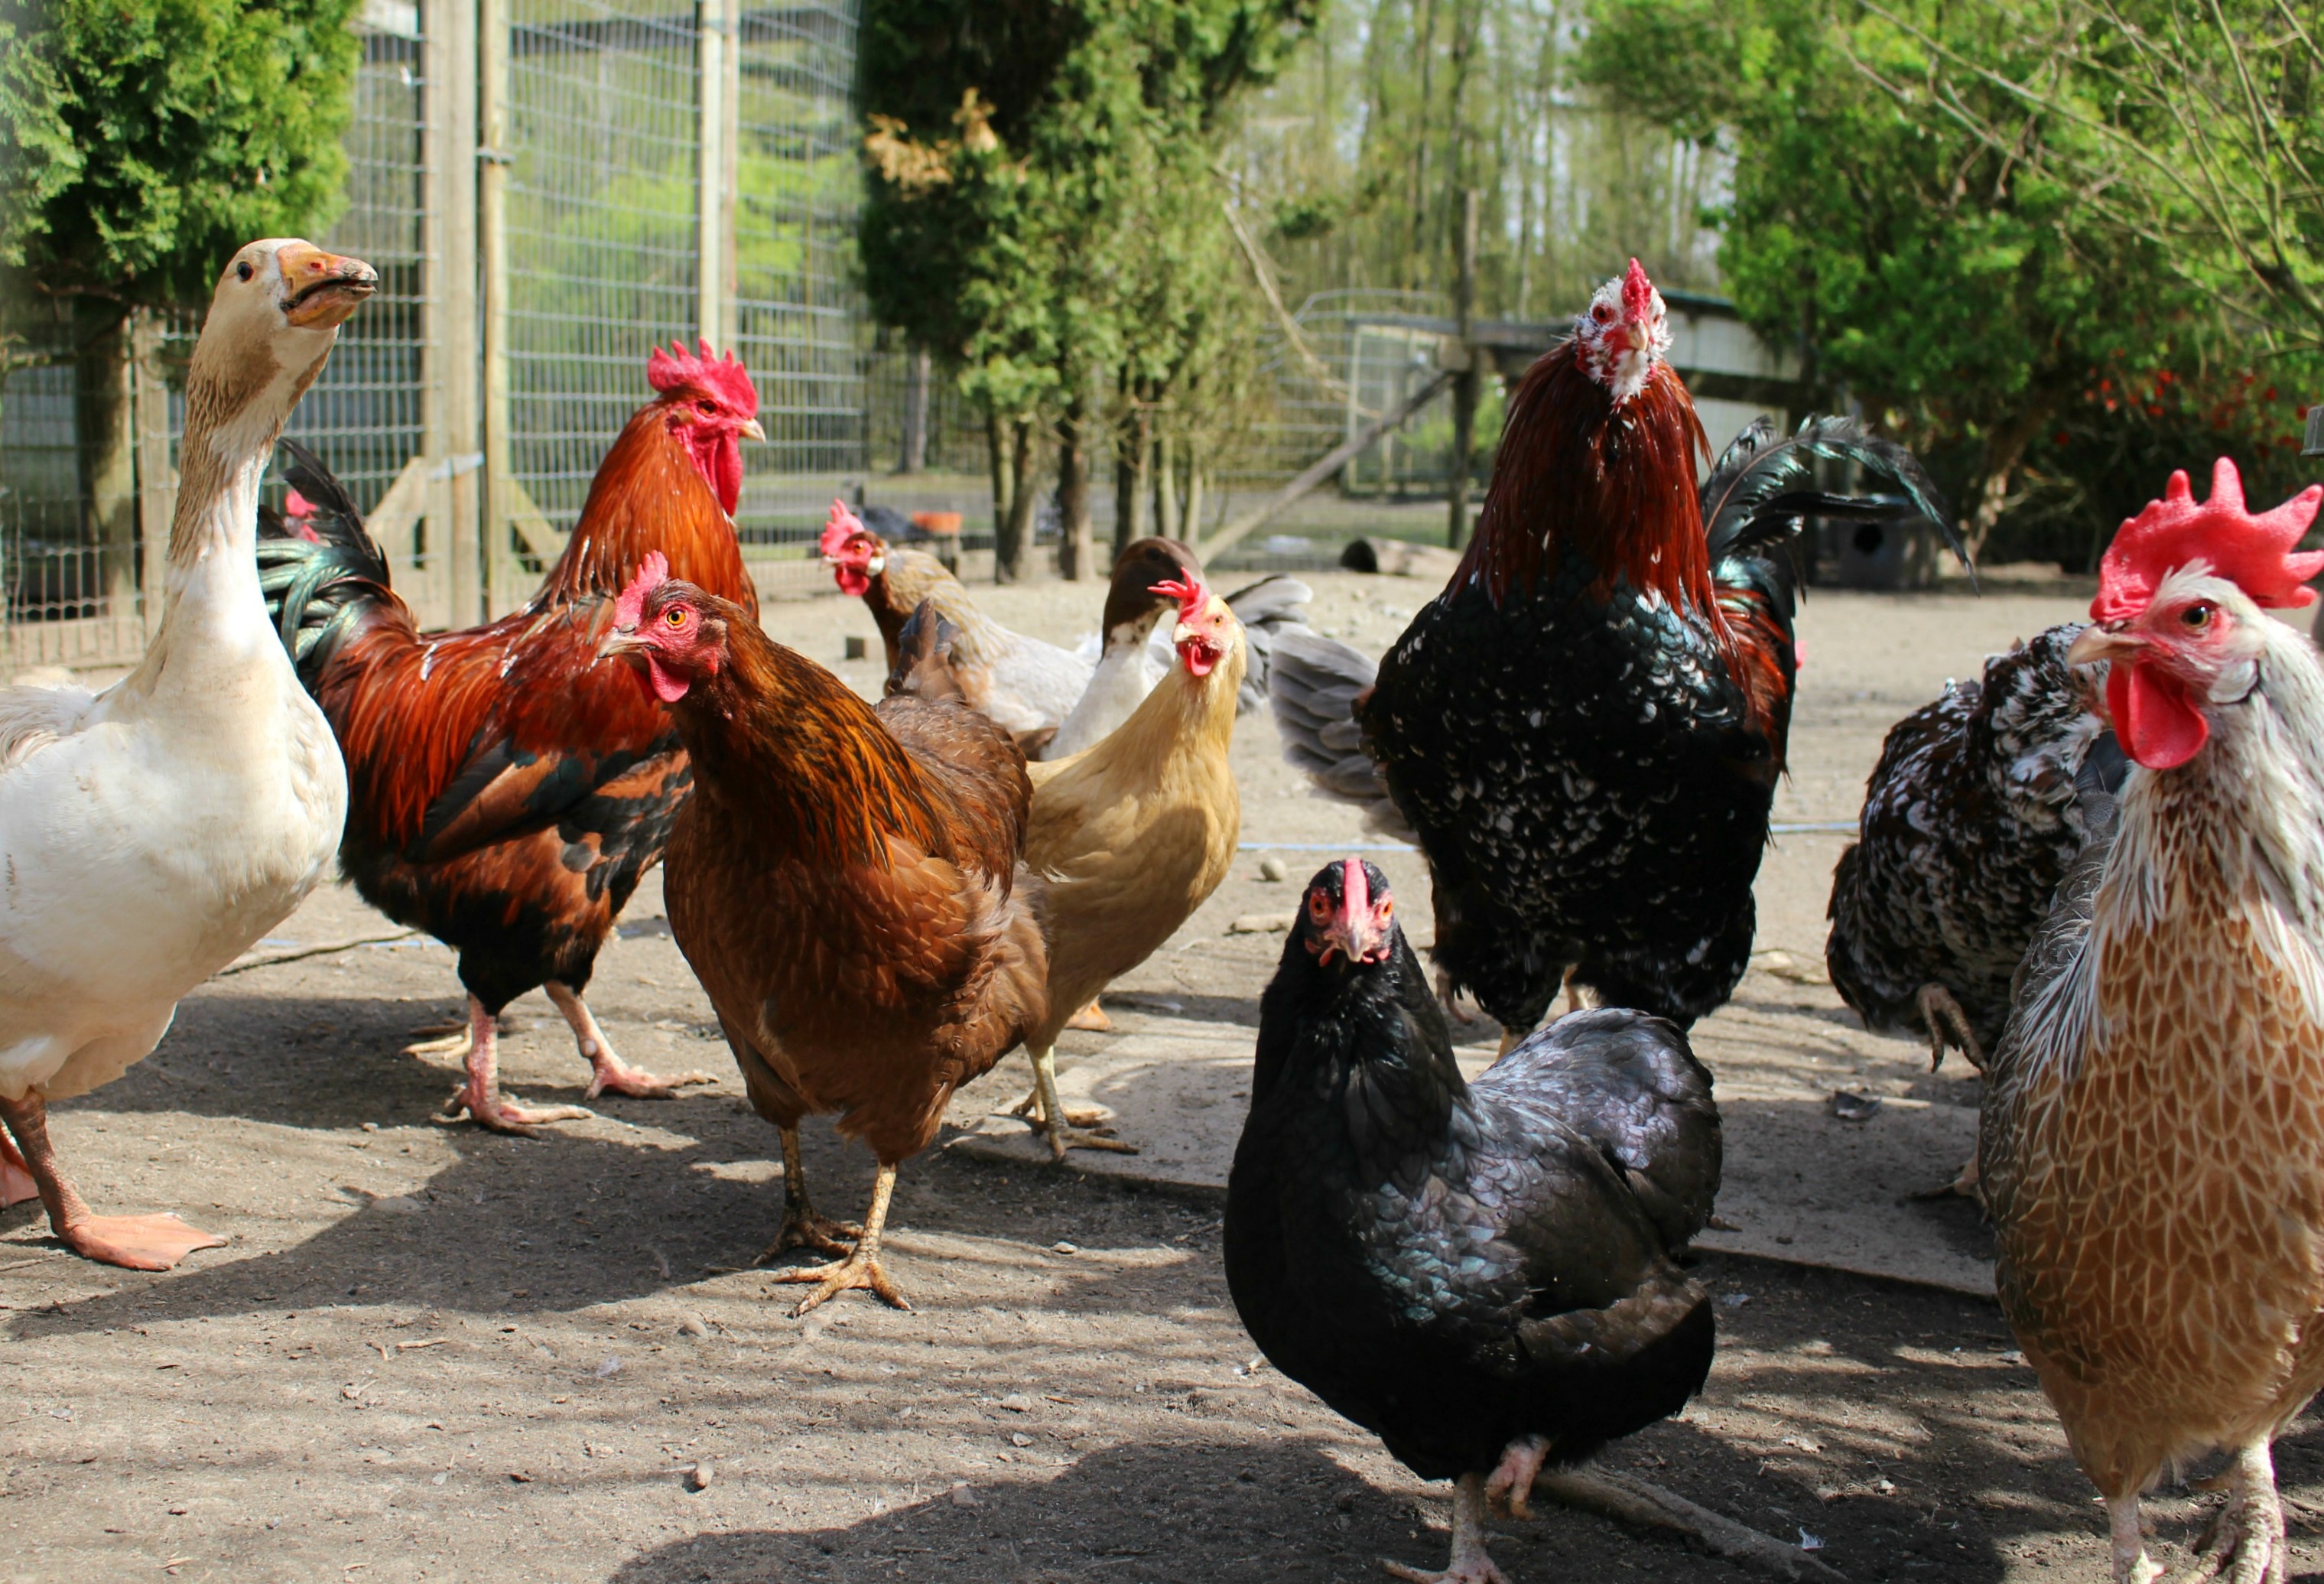
bird, group, farm, country, rural, livestock, chicken, fowl, fauna, rooster, poultry, birds, galliformes, goose, vertebrate, chickens, phasianidae, farm animals